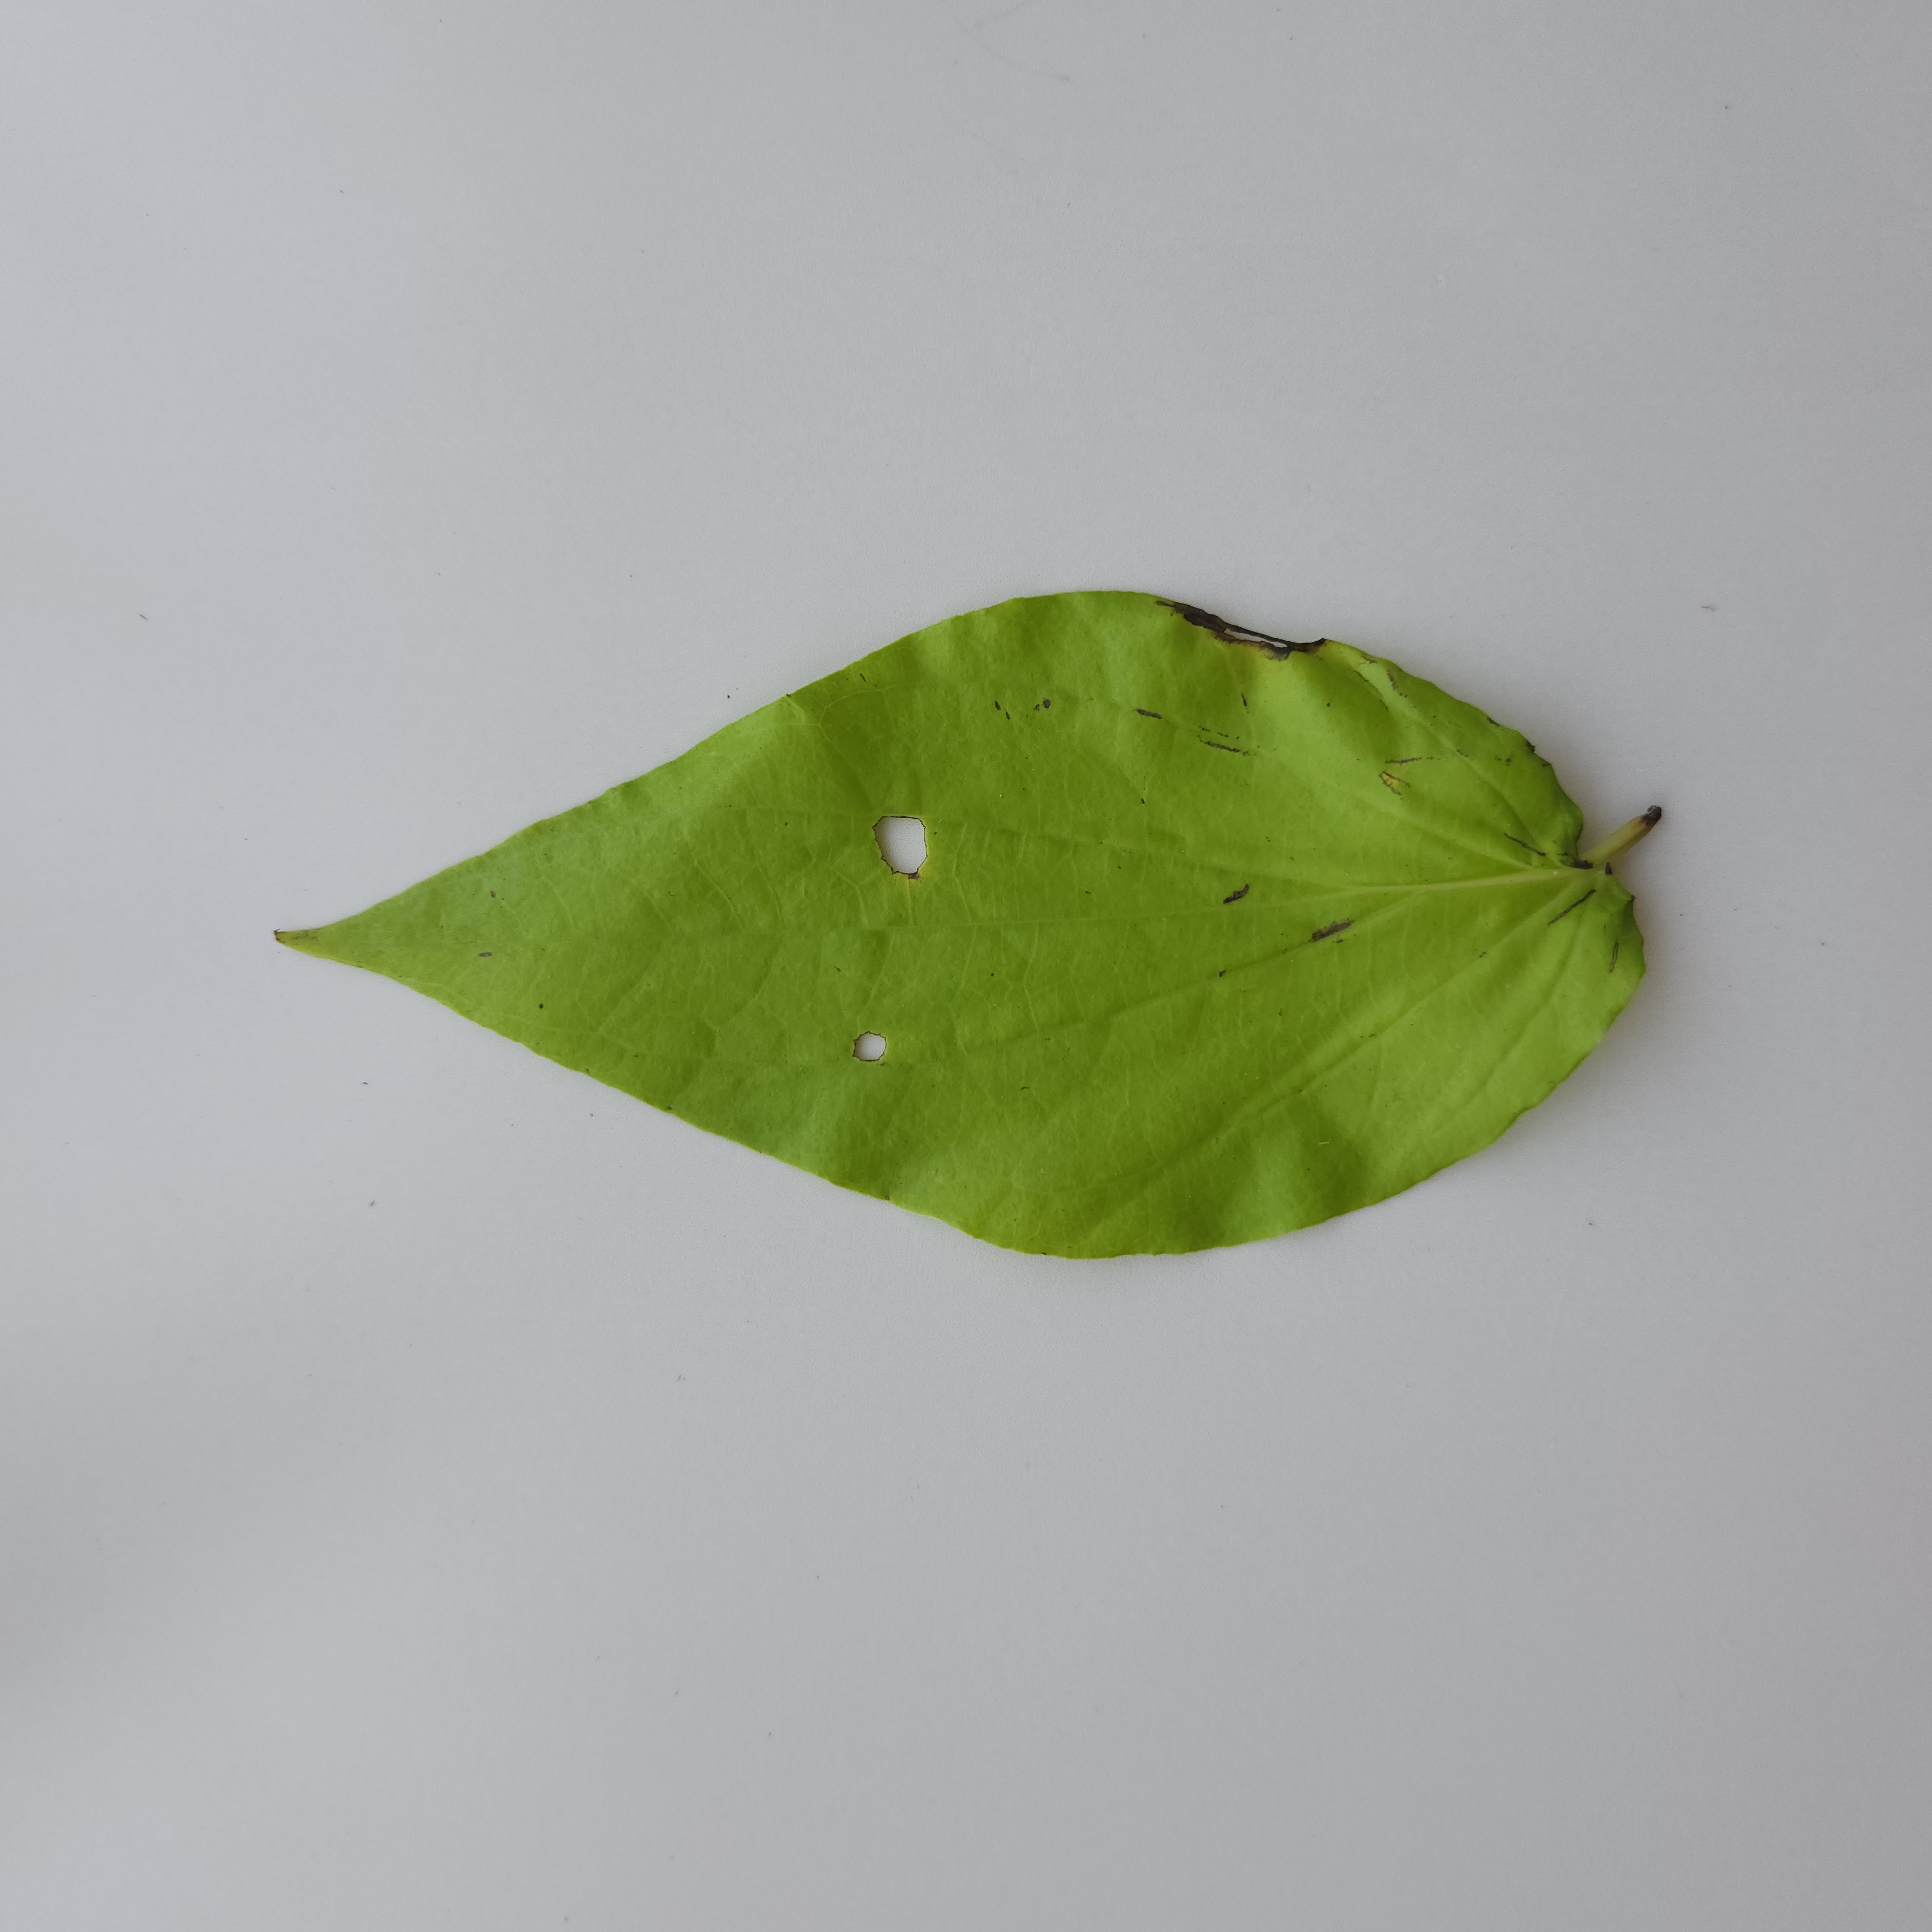
Label: Diseased